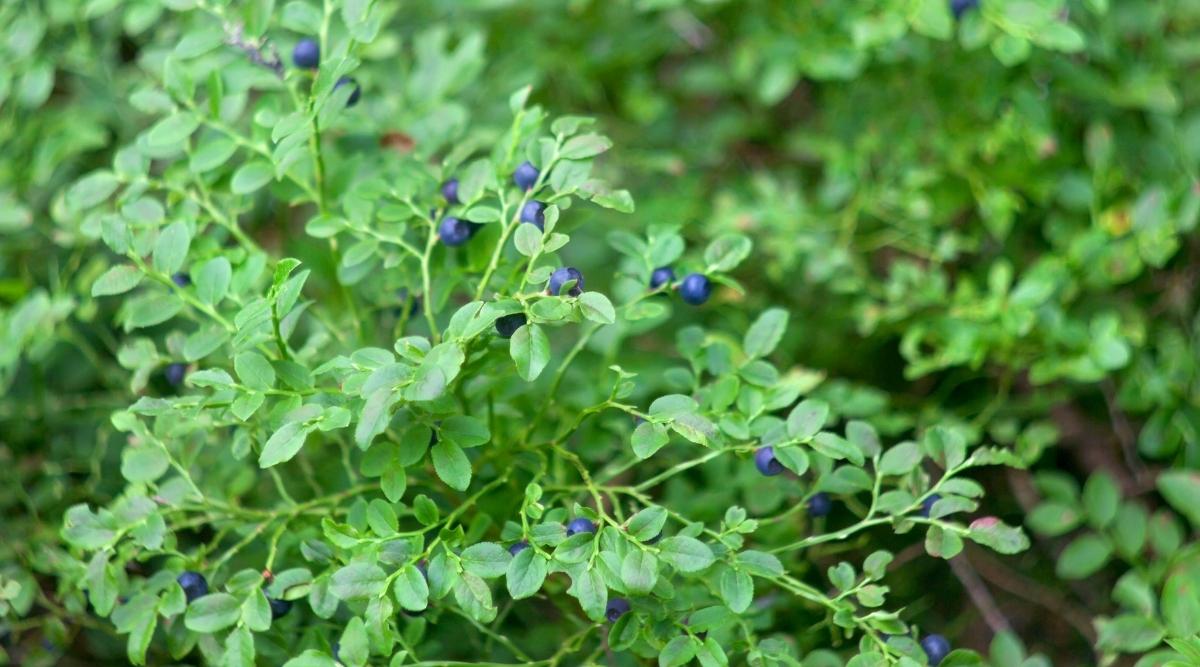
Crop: blueberry
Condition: healthy